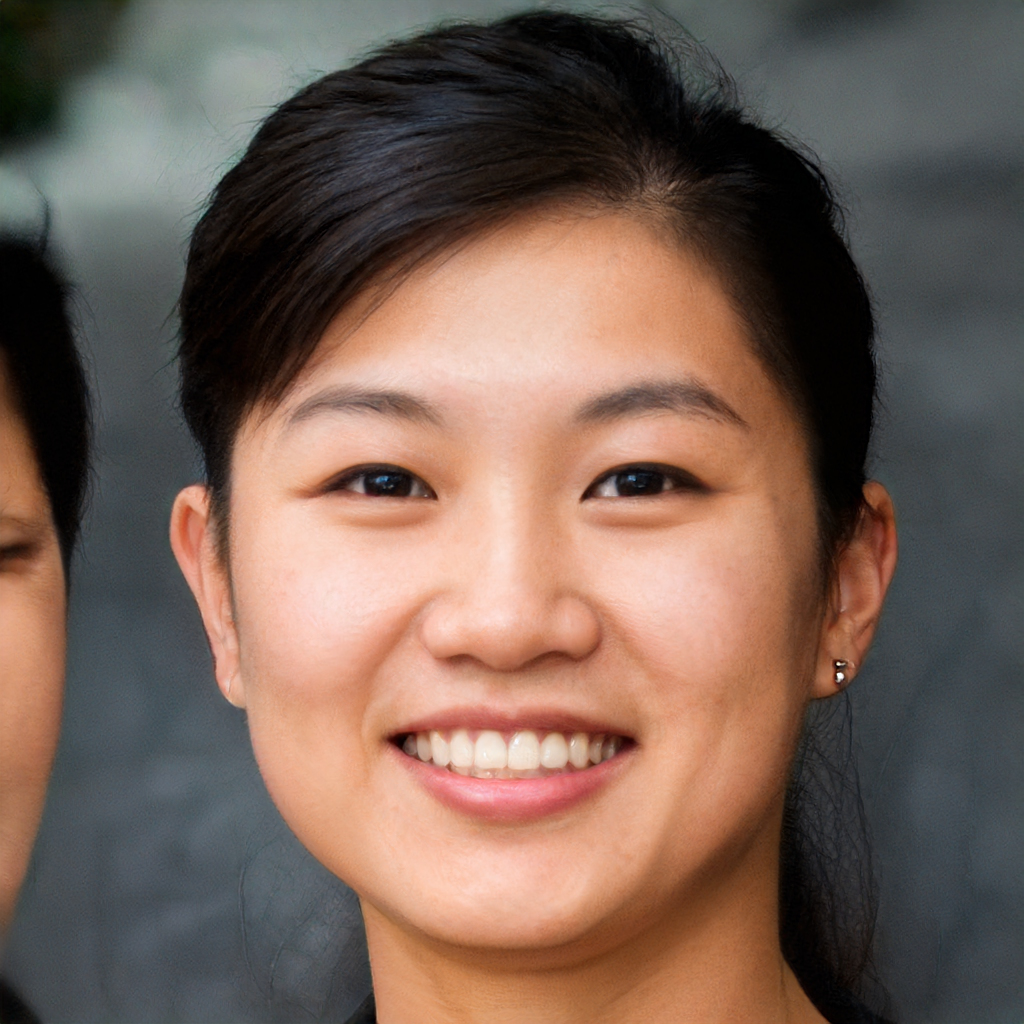
Portrait style: Real Portrait